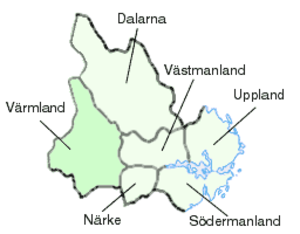
Le Svealand est une des trois grandes régions historiques de la Suède ; les deux autres sont le Götaland, au sud, et le Norrland, au nord. Il couvre aujourd'hui des territoires situés au sud et au nord de Stockholm, la capitale, pour s'élargir vers la frontière avec la Norvège à l'ouest. Le Svealand est constitué des provinces Dalécarlie, Västmanland, Uppland, Värmland, Närke et Södermanland.